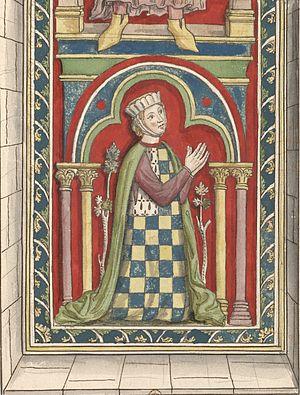
Alix de Thouars